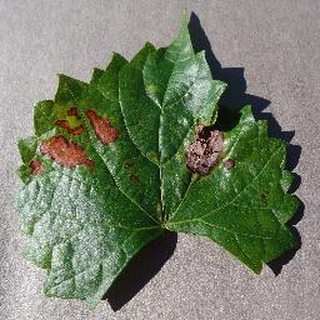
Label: grape_esca_black_measles